Suzuki GV1400 Cavalcade

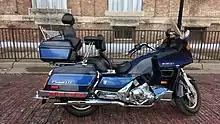
Suzuki GV1400 LXE

The Cavalcade features a 16 valve DOHC 1360 cc V4 with hydraulic lash adjusters and shaft drive for low maintenance. Many of the standard features on the Cavalcade were considered options on other motorcycles in 1985. The LX and LXE models feature self-cancelling turn signals, automatic rear pneumatic leveling system, rear suspension load pre-tensioner, air-adjustable damping on the front shocks that could be refilled with a standard tire pump connection, electronic cruise control, radio and cassette deck with LCD station display, volume and station selection controls on the handlebars, adjustment knob for the headlight, adjustable passenger floorboards, fore to aft top case adjustment for passenger comfort, adjustable handlebars and adjustable windshield. The radio is in a decorative housing that resembles a standard motorcycle fuel tank. The radio has an automatic volume control that raises and lowers the radio volume based on the speed of the motorcycle. The Cavalcade fuel tank is located under the driver's seat but is filled from the top of the decorative tank. A standard automobile-type oil filter is located midline of the underside of the chassis between the exhaust pipes. The engine is liquid cooled with a thermostatically-controlled electric fan. The radio antenna could be unscrewed and lowered so as not to interfere with the positioning of the weather cover, which was standard with all models.